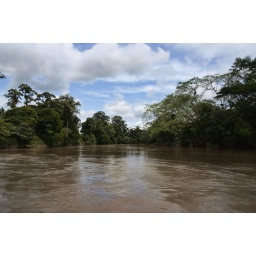
Photo taken while on a boat tour on the river Puerto Viejo de Sarapiqui in Costa Rica